Equidae

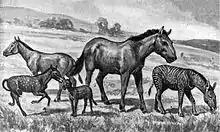
Extinct equids restored to scale. Left to right: "Mesohippus", "Neohipparion", "Eohippus", "Equus scotti" and "Hypohippus"

The oldest known fossils assigned to Equidae were found in North America, and date from the early Eocene epoch, 54 million years ago. They were once assigned to the genus "Hyracotherium", but the type species of that genus is now regarded as a palaeothere. The other species have been split off into different genera. These early equids were fox-sized animals with three toes on the hind feet, and four on the front feet. They were herbivorous browsers on relatively soft plants, and already adapted for running. The complexity of their brains suggest that they already were alert and intelligent animals. Later species reduced the number of toes, and developed teeth more suited for grinding up grasses and other tough plant food.